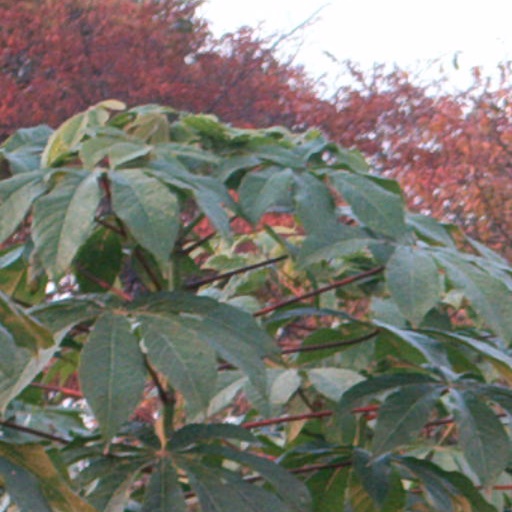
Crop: cassava